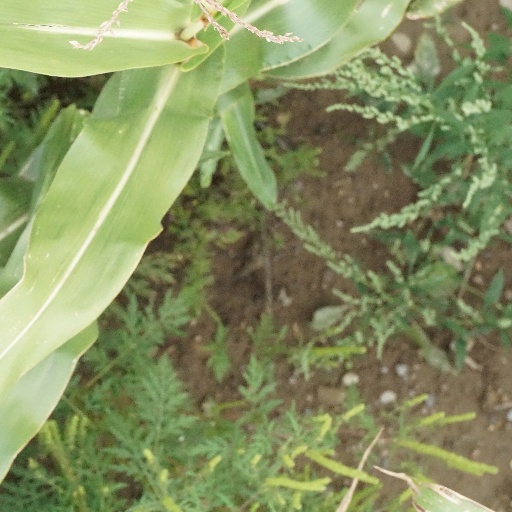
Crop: maize; corn